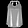
Label: T - shirt / top